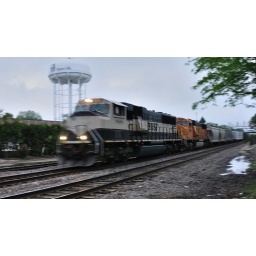
BNSF 9818 and 9963 pull a 130 car train under the Naperville East CB&amp;amp;Q signal bridge.